Fujishiro Station

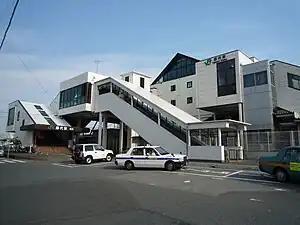
Fujishiro Station, September 2008

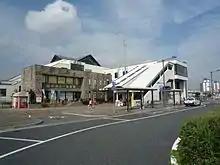
South exit, September 2008

Fujishiro Station is served by the Jōban Line, and is located 43.4 km from the official starting point of the line at Nippori Station.